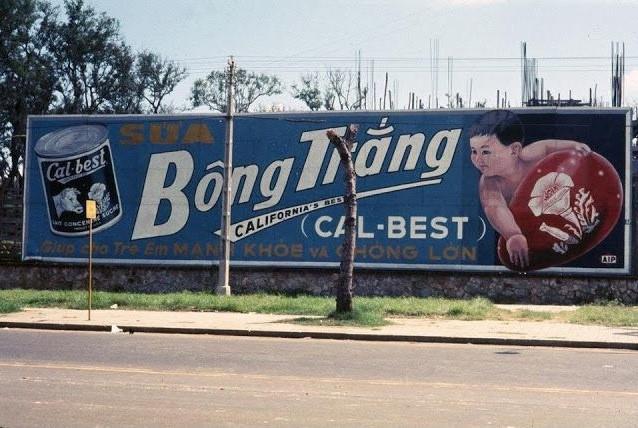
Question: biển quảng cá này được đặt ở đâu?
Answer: ở bên ngoài một bức tướng của một công trình đang xây dựng